Kashmiri cuisine

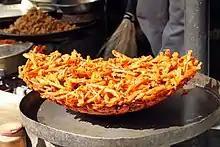
"Nadur maunj" (lotus stem fritters).

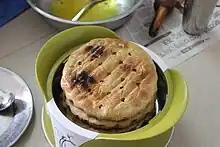
Kashmiri "Roth".

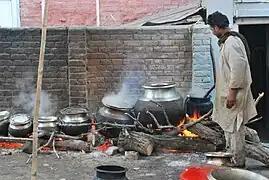
The master chefs, the "waaze" of Kashmir.

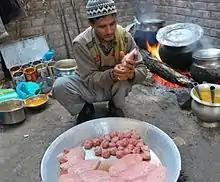
Tenderising and preparing "riste," one of the most important dishes in a Kashmiri feast.

Native to the Himalayan foothills, "Guchhi" or "kanaguchhi" mushrooms (species in the genus "Morchella", commonly known as "morels" elsewhere) are highly prized not only in Kashmir but internationally, particularly in European gastronomy. With the exception of a few very limited and experimental successes, efforts to cultivate "(kana)guchhi" or "morels" at a large scale have been unsuccessful and consumption relies on the harvest of wild mushrooms. As a result, these mushrooms rank among the most expensive of all fungi, with a kilogram of such mushrooms costing up to 30,000 INR in India (as of 2023; approximately €330/kg, or US$350/kg).